Answer in natural language. Which object is closer to CoffeeMachine, Window or countertop c x? Choose between the following options: Window or countertop c x
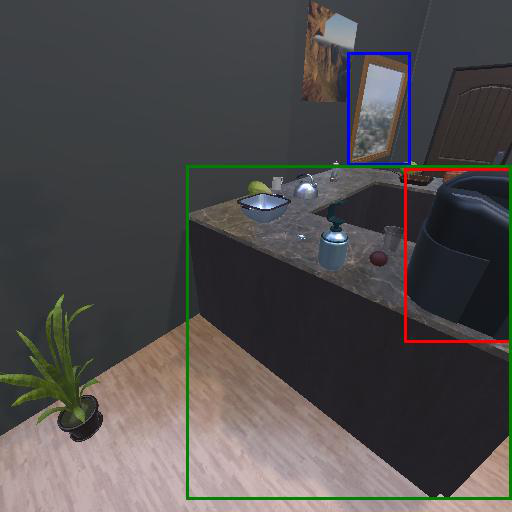
<answer>countertop c x</answer>